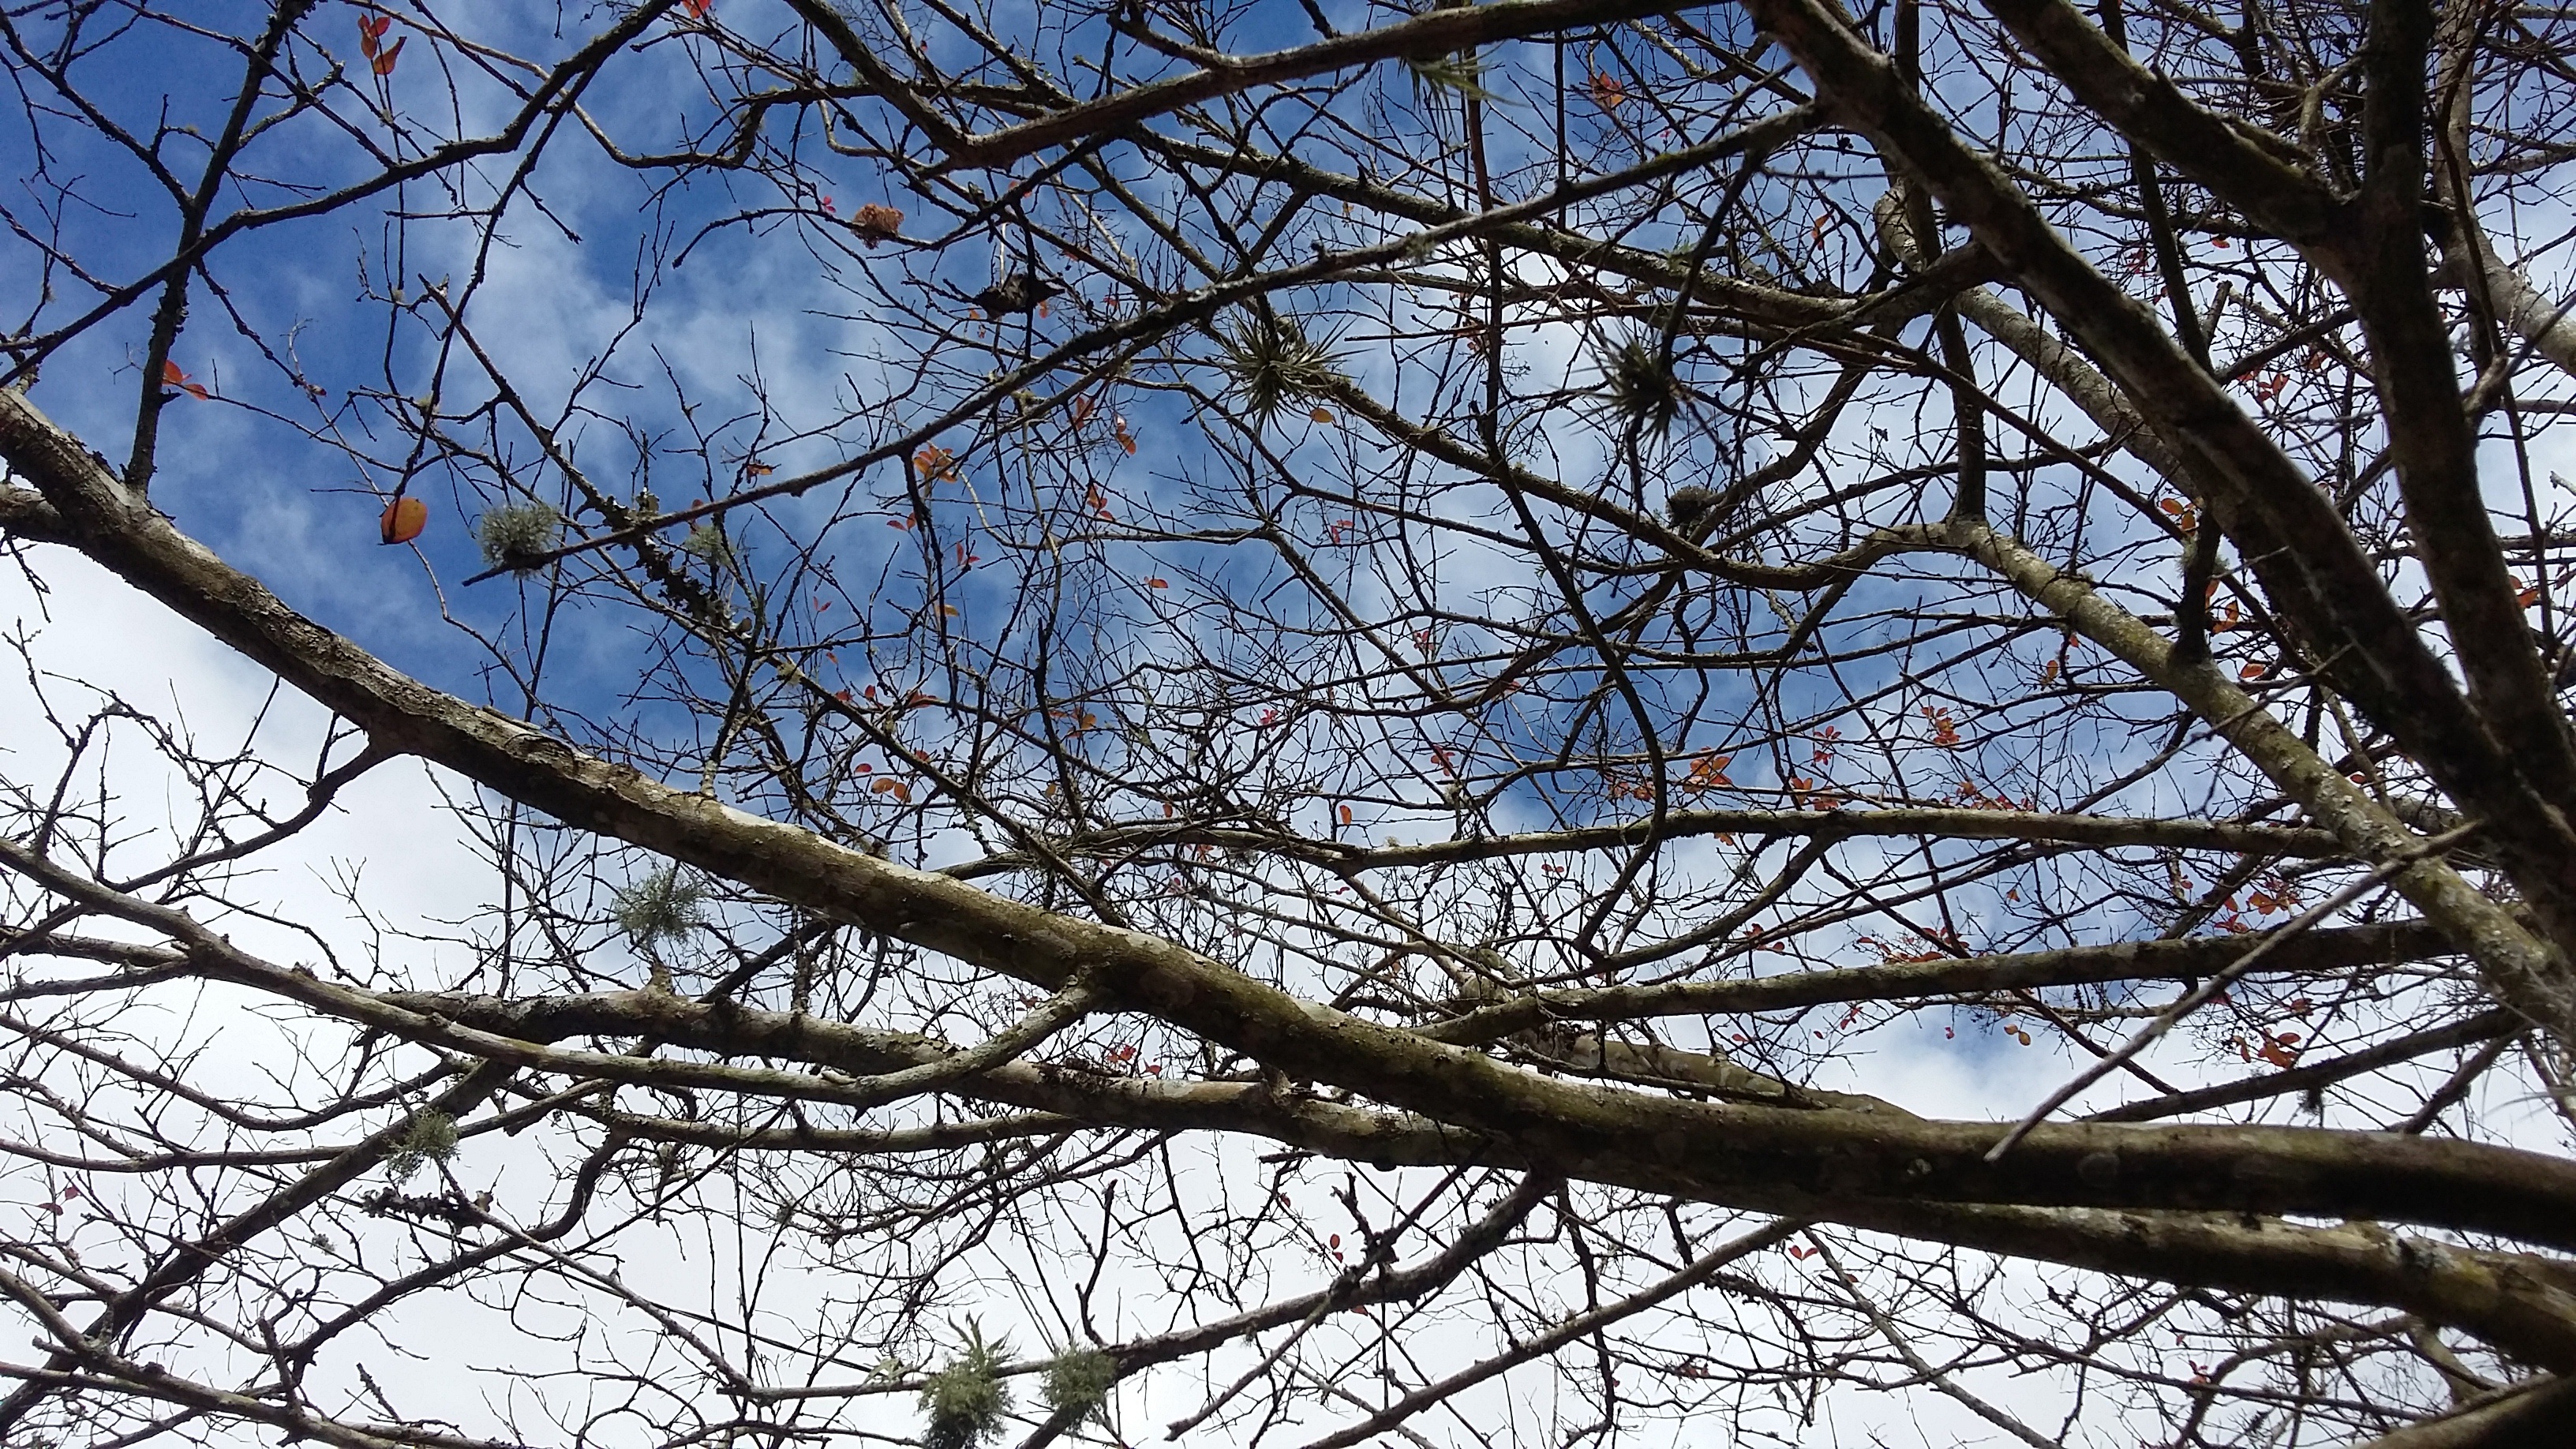
tree, nature, branch, snow, winter, plant, sky, leaf, flower, flying, spring, season, twig, clouds, woody plant